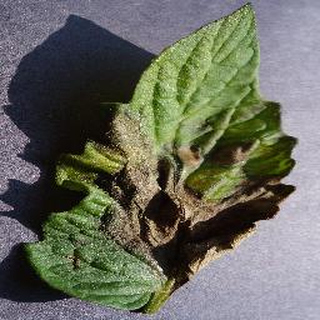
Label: tomato_late_blight